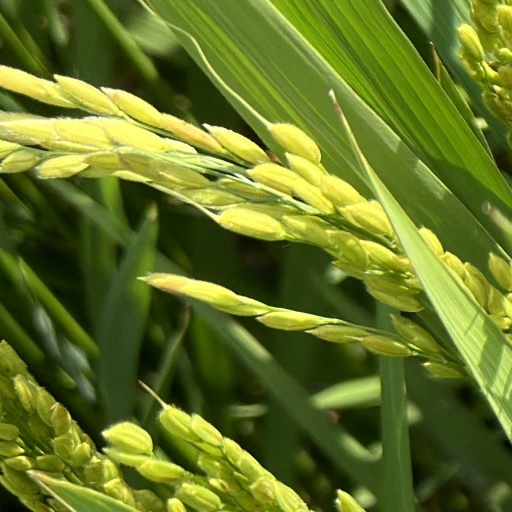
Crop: rice